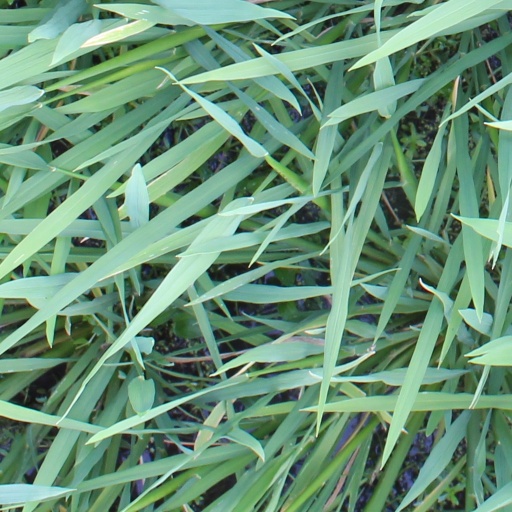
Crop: rice